NLF and PAVN battle tactics

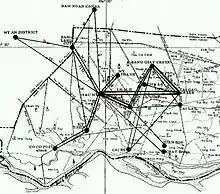
VC camp and movement network in one SVN district, 1966–67.

The PAVN/VC were constantly on the move, seldom staying more than 2–4 days in one place. Integral to mobility was elaborate camouflage and information denial procedures, such as restricting civilian movements prior to, or during an operation. Frequent rotation involved bivouacking in a series of fortified camps. These fortified sites could also be within villages or their subsidiary hamlets.